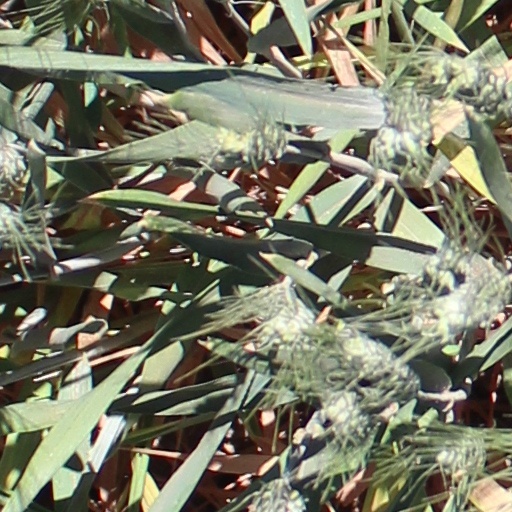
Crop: wheat